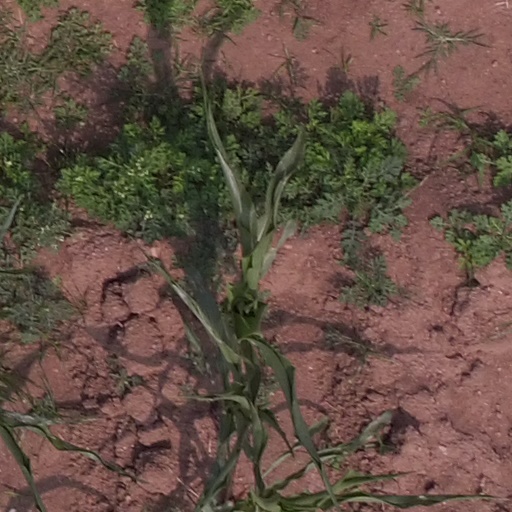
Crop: maize; corn